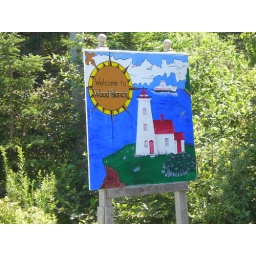
This was a hand painted sign, not a sign put up by the road department.